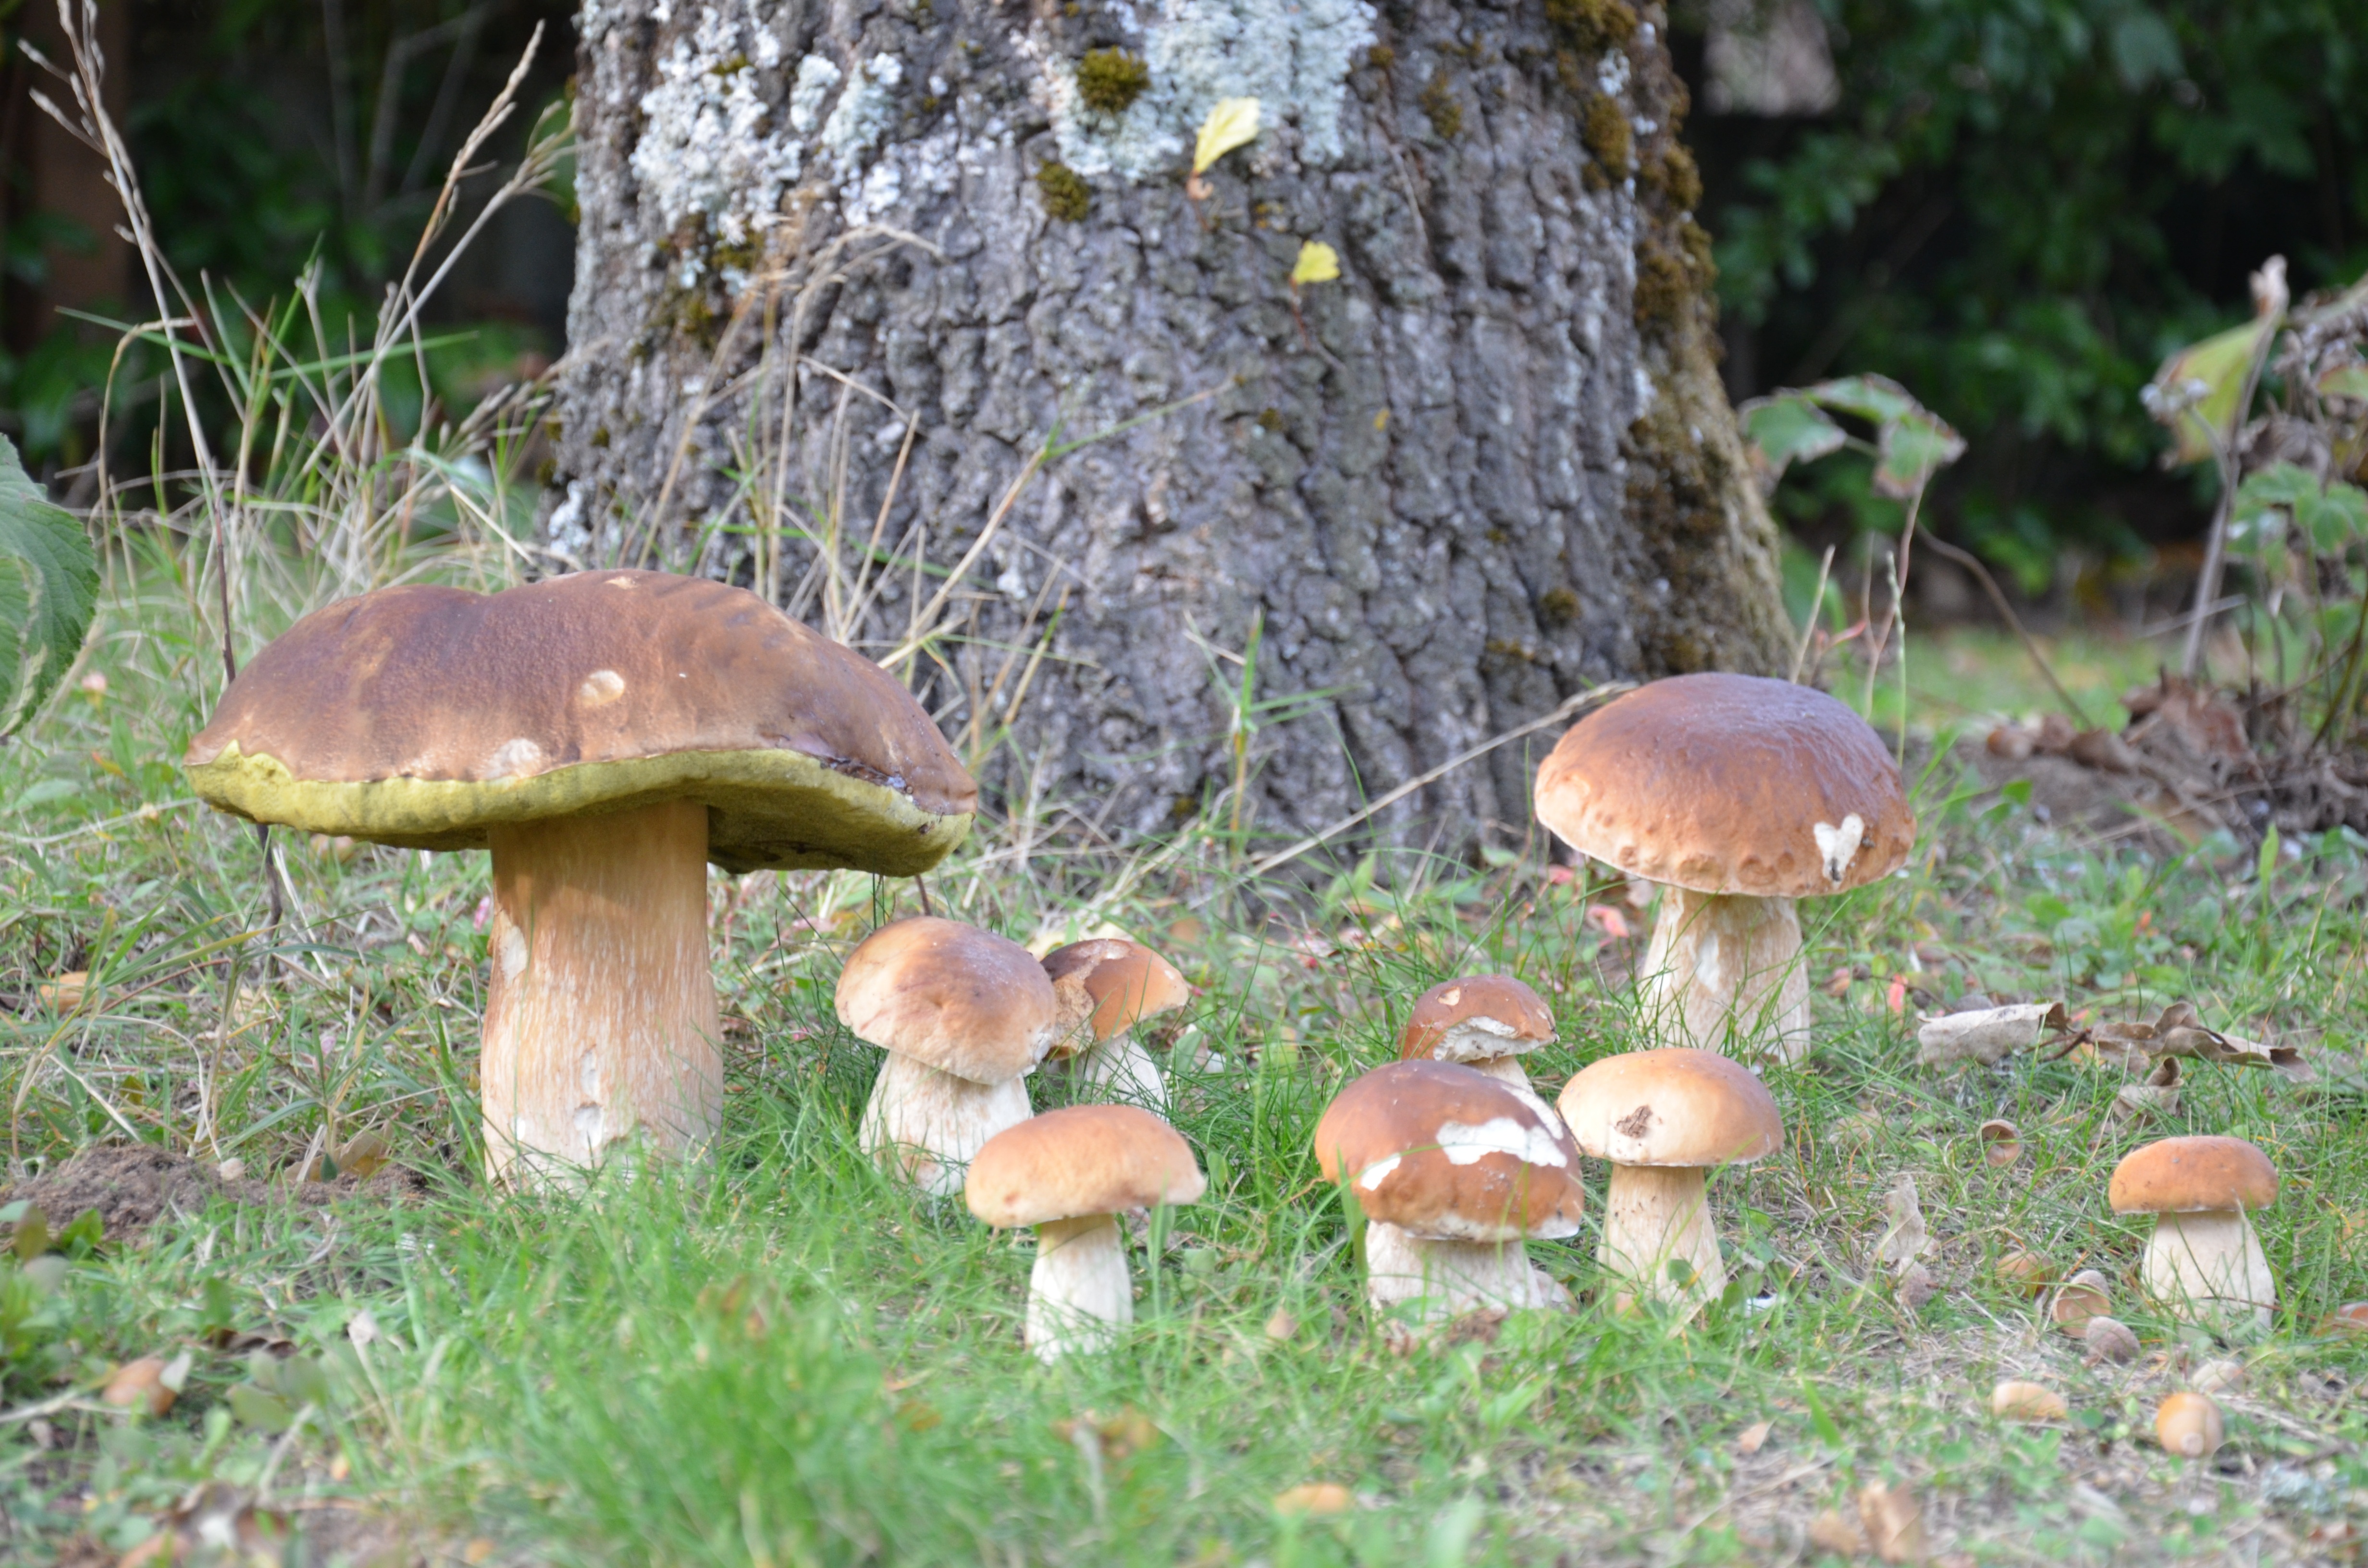
nature, forest, wood, fall, collection, autumn, ride, mushroom, fauna, trees, fungus, undergrowth, boletus, woodland, habitat, agaric, bolete, pick, agaricus, matsutake, cep, oyster mushroom, edible mushroom, medicinal mushroom, agaricomycetes, agaricaceae, champignon mushroom, penny bun, pleurotus eryngii